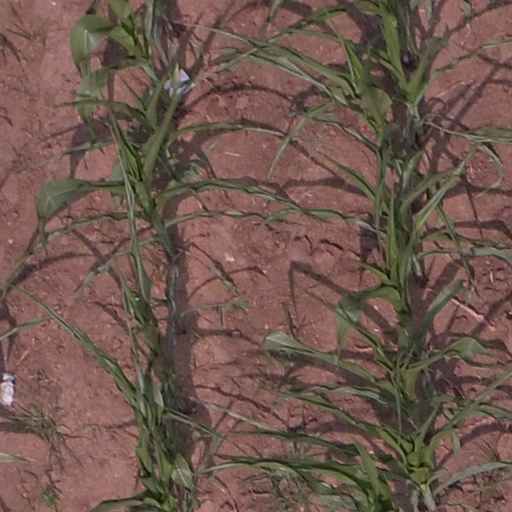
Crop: maize; corn